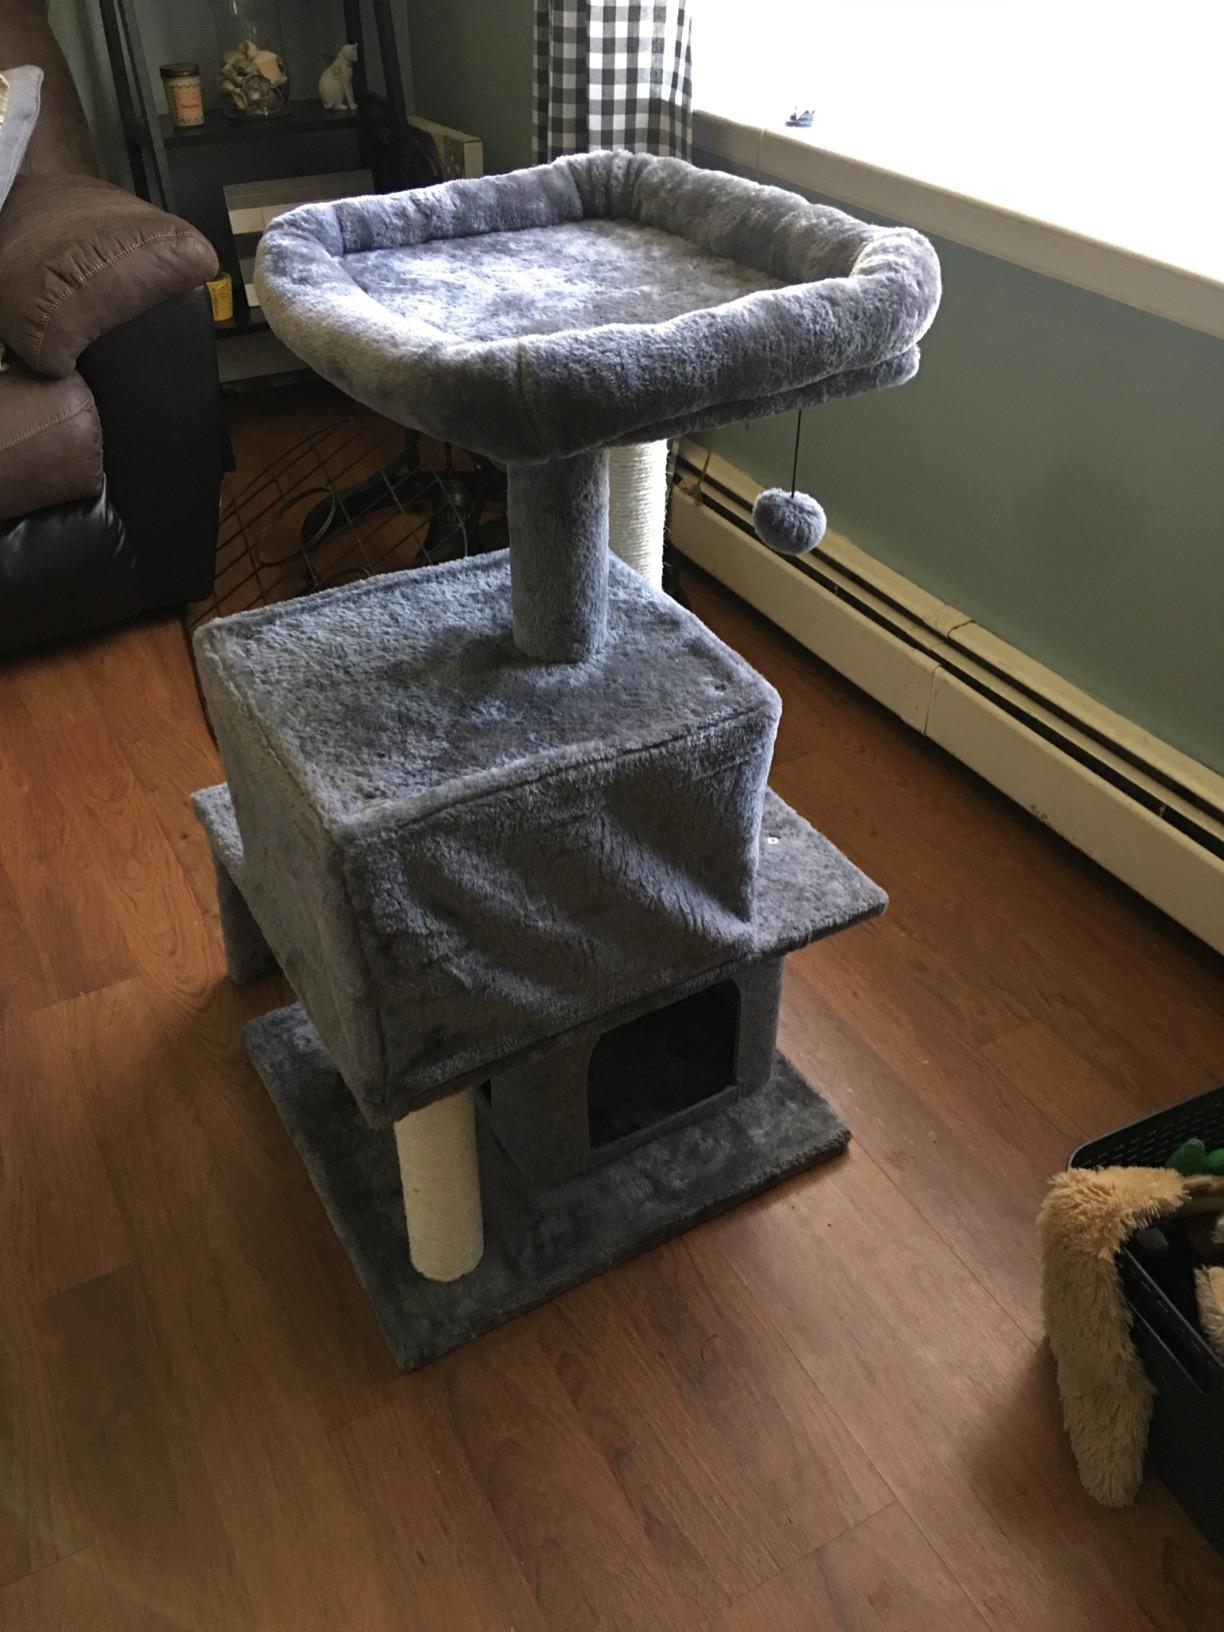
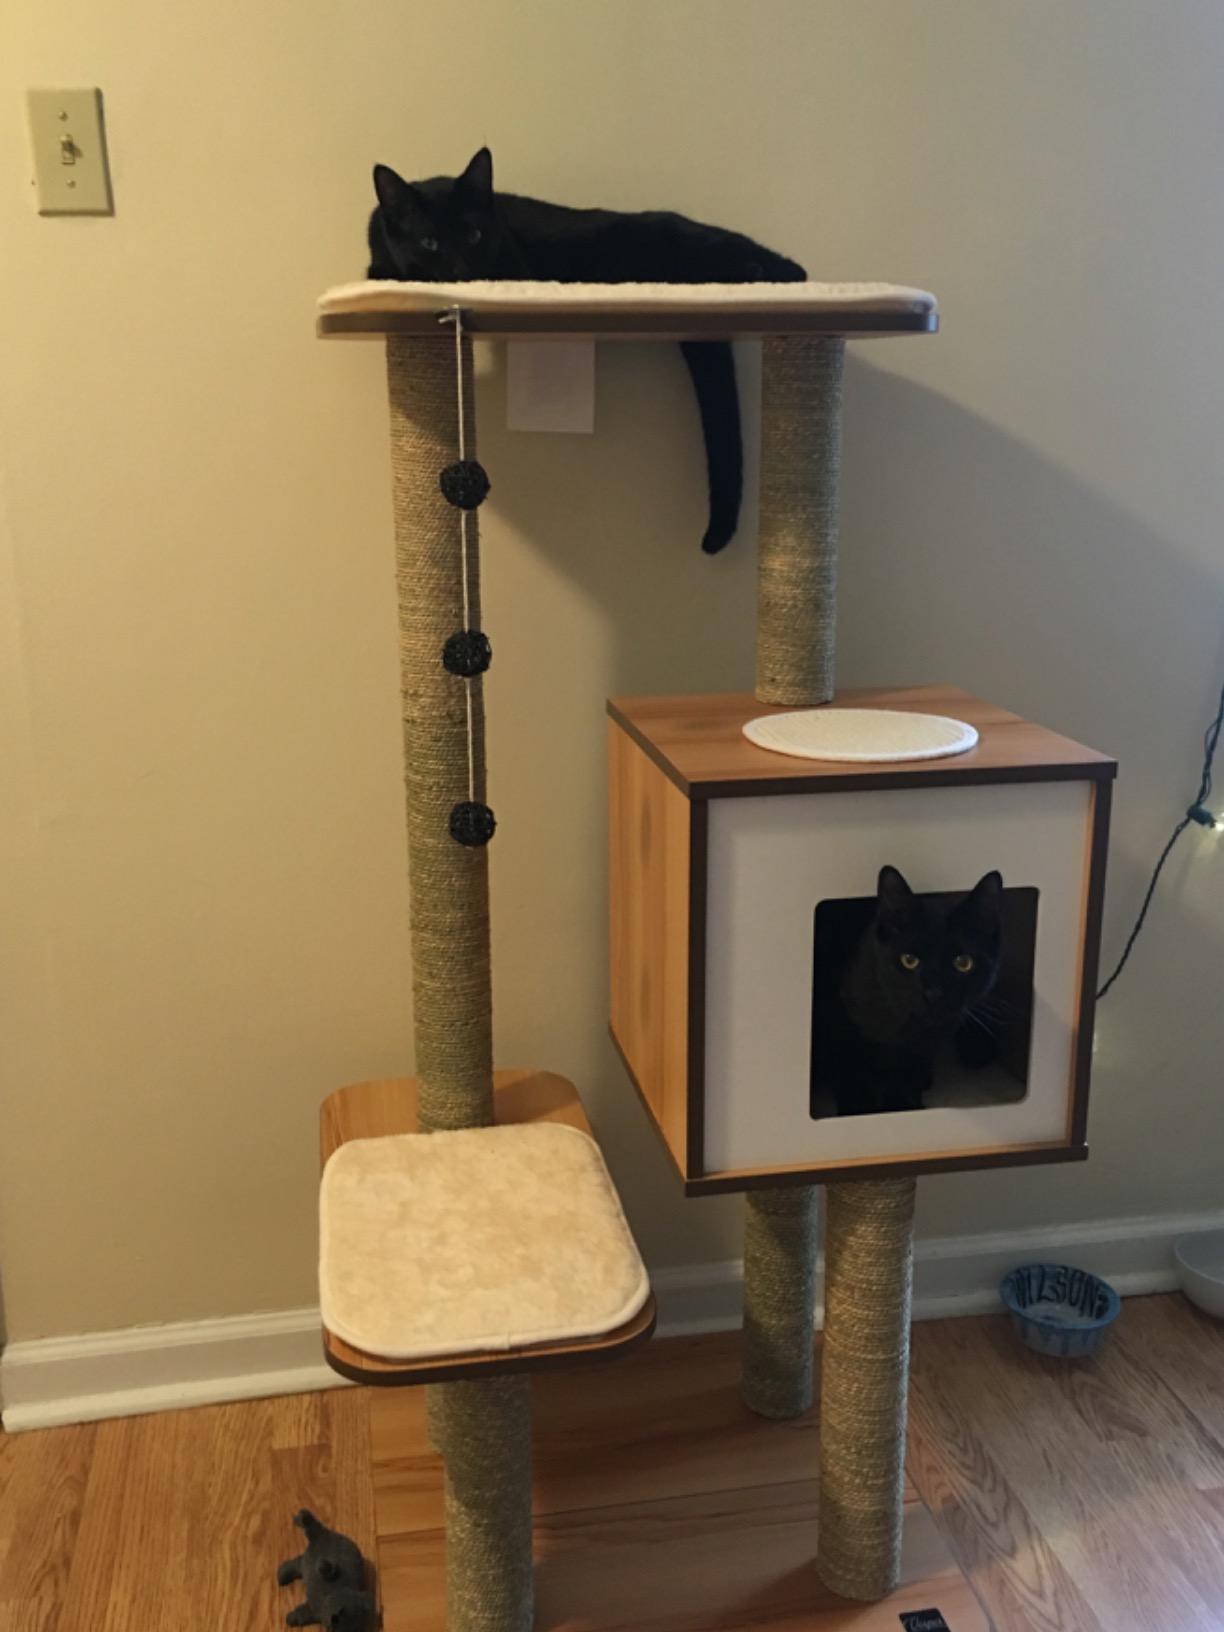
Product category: items_cat tree
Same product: no